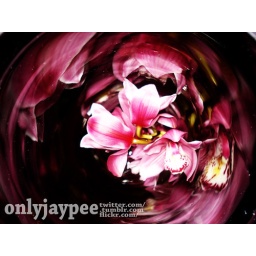
Shot a flower in a cylindrical glass with flash. Looked amazing.